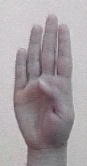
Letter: kaaf